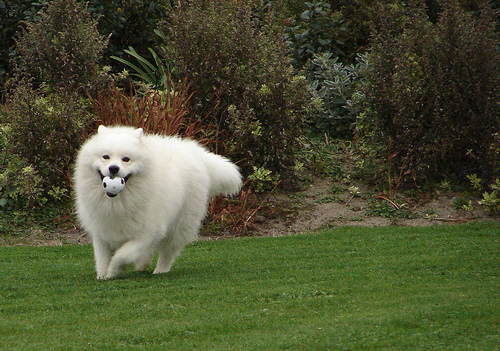
Animal: dog
Breed: samoyed